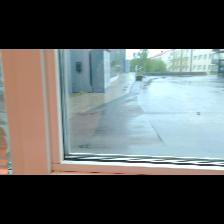
Label: NonHuman